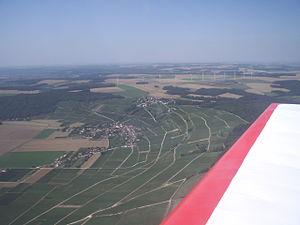
Vue aérienne de Bonneil, des vignes de Champagne sur les coteaux des bords de Marne, et du parc éolien de Charly-sur-Marne
Charly-sur-Marne est une commune française située dans le département de l'Aisne, en région Hauts-de-France.